June Haver

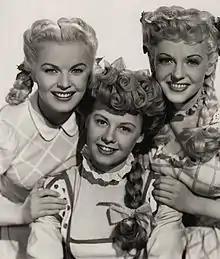
L-R: June Haver, Vera-Ellen, and Vivian Blaine in "Three Little Girls in Blue" (1946)

During her career at Fox, Haver was originally groomed to be the next Betty Grable (standing a diminutive 5'2", she was known as "Pocket Grable"). She costarred with Grable in the 1945 film "The Dolly Sisters", for which she had to gain weight. While filming, rumors about a possible clash between the two actresses arose, mostly because of their frequent comparison, but Haver said: "Betty is a big star and I'm just starting. I try to be nice to her, and she reciprocated by being just as nice to me. It's silly to think two girls can't work together without quarreling. You see, I've two sisters. I'm the ham between the bread and butter — the middle sister — and I understand girls pretty well. Betty likes to talk about her baby, so we talk about her baby."